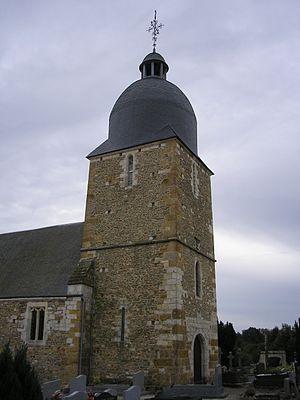
Donnay est une commune française, située dans le département du Calvados en région Normandie, peuplée de 279 habitants.